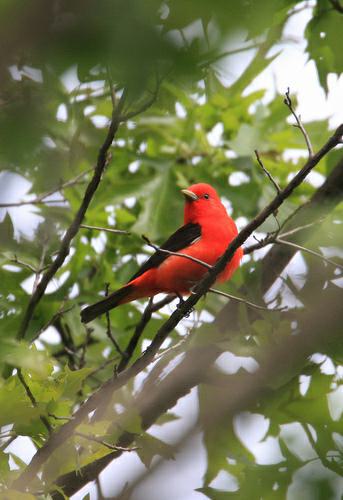
A photo of a scarlet tanager